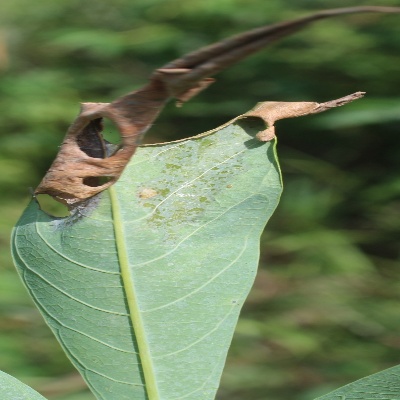
Crop: Cassava
Condition: bacterial blight